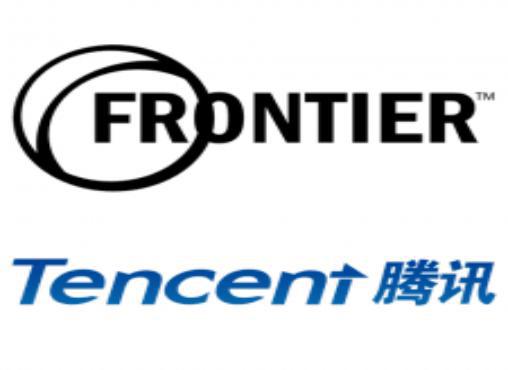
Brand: frontier developments
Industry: Leisure